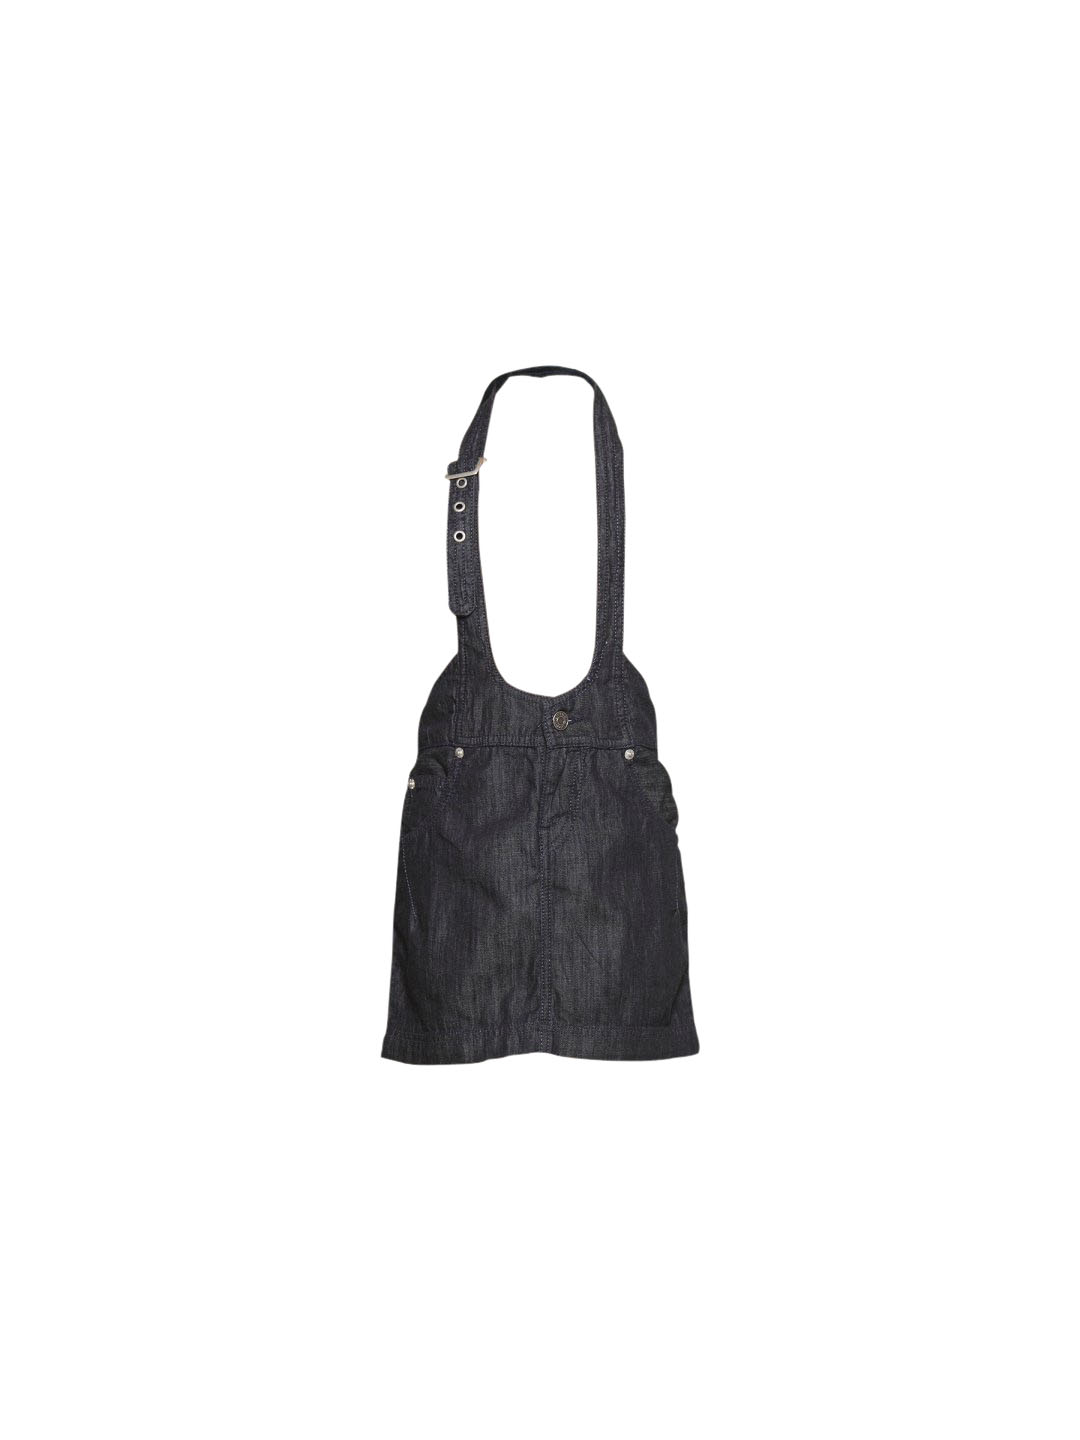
Levis Kids Girl's Betsy Navy Kidswear
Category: Apparel / Bottomwear / Skirts
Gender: Women
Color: Navy Blue
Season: Summer 2011
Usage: Casual